Teddy Riner

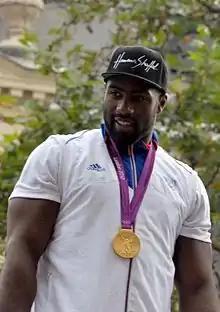
Teddy Riner in 2012

Riner was a member of the Levallois Sporting Club in Levallois-Perret before joining Paris Saint-Germain in August 2017. He is coached by Christian Chaumont and Benoît Campargue. He won the World and European junior titles in 2006. In 2007, he won a gold medal at the European Judo Championships in Belgrade, Serbia, on the day after his eighteenth birthday. At the 2007 World Judo Championships in Rio de Janeiro, Brazil, he became the youngest ever senior world champion when he won the heavyweight (+100 kg) event, defeating the 2000 Olympic gold medallist, Kosei Inoue of Japan, in the semi-final.